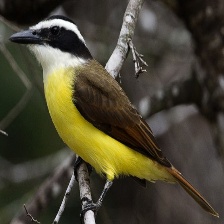
Species: GREAT KISKADEE
Scientific name: PITANGUS SULPHURATUS